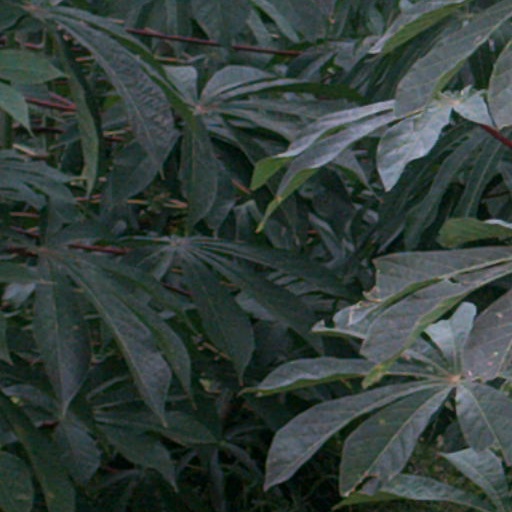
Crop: cassava